William Perry Briggs

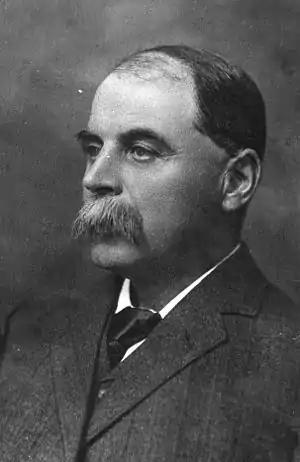
Dr William Perry Briggs M.D.

William Perry Briggs was born at Gilcrux, Cumbria in 1856. He began his education at the local school. An exceptional student, he received a scholarship to study medicine under Lord Lister at the University of Edinburgh, where he qualified as a physician and surgeon. In early life he gained considerable practical experience, when serving as a medical officer in the Russo-Turkish War (1877–78), where he was involved in the siege of Plevna. In 1879 he arrived at Aspatria where he became junior partner to Dr William Hodgson. His reputation as a medical practitioner was quickly recognised and upon the death of his partner he assumed the business, employing Ian McQuarry as an assistant. When, in the 1920s, McQuarry left the area he was replaced by Archibald Rankin, whose descendants were still practicing in the town in the early part of the twenty-first century.